Pierre-Augustin de Beaumarchais

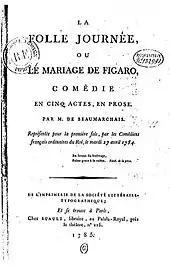
The original title page of "The Marriage of Figaro"

In 1755 Beaumarchais met Madeleine-Catherine Aubertin, a widow, and married her the following year. She helped him secure a royal office, and he gave up watchmaking. Shortly after his marriage, he adopted the name "Pierre-Augustin Caron de Beaumarchais", which he derived from "le Bois Marchais", the name of a piece of land belonging to his wife. He believed the name sounded grander and more aristocratic, and adopted at the same time an elaborate coat of arms. Catherine died less than a year later, which plunged him into financial problems, and he ran up large debts.